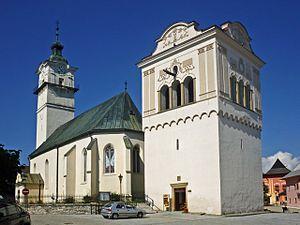
Poprad est une ville du nord de la Slovaquie.